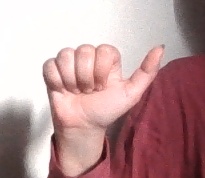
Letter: dhad